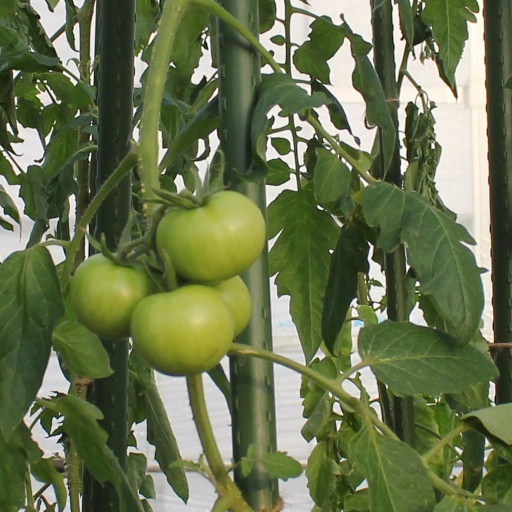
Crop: tomato